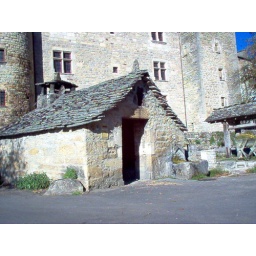
Community out door oven used in the 17th and 18th century.